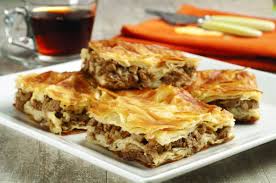
Yemek: borek